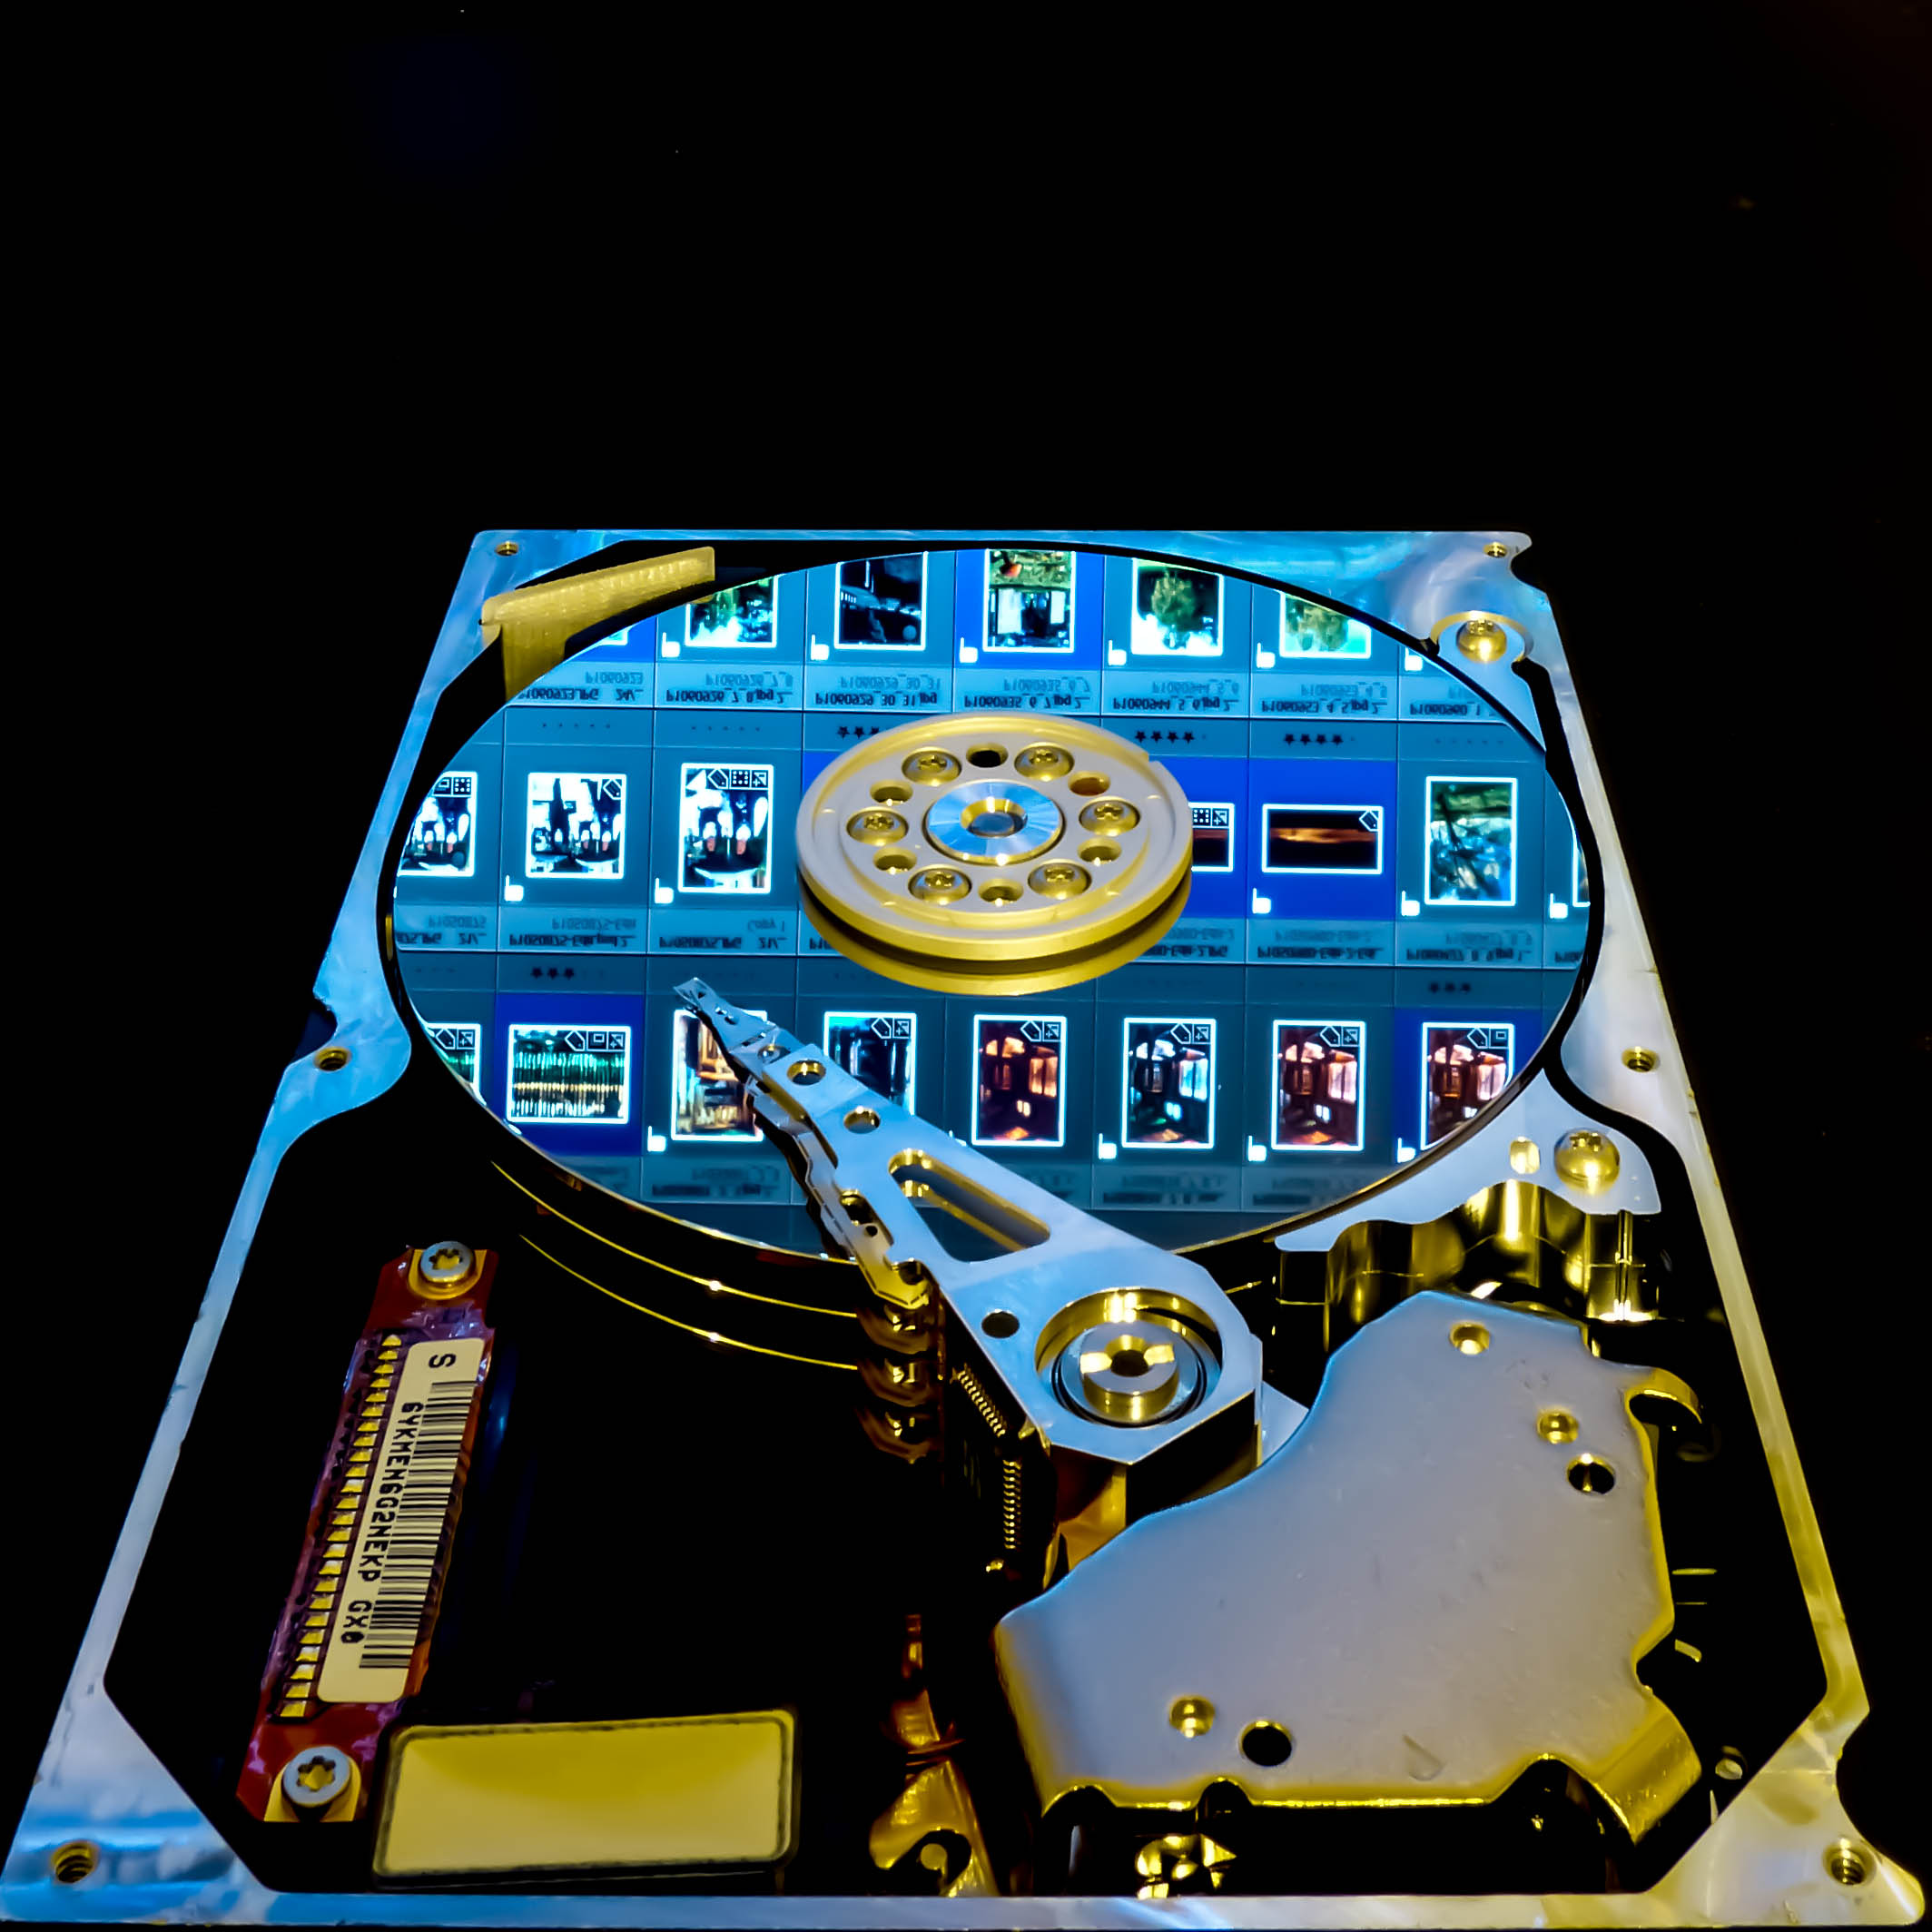
computer, technology, drive, pictures, mirror, blinkagain, images, disk, games, harddrive, screenshot, raid, arcade game